Chilean ironclad Almirante Cochrane

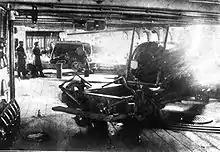
"Almirante Cochrane"s central battery

The main armament, which was mounted on the central redoubt (central battery), was six 228 mm (9 in) Armstrong guns divided by three-band, mounted heal Scott central pivot, allowing the bow cannon to fire off the sleeve. The centerpiece fired at an angle of 70 degrees and 35 degrees to bow to stern and the third from the hose to the stern (see picture). Supplementing this was a 20-pounder cannon, and one 9 and one 7 pounders, and a Nordenfeldt machine gun installed in the COFA's ratchet, one-inch-caliber (25.4 mm), which fired a one-pound (454 grams) projectile.